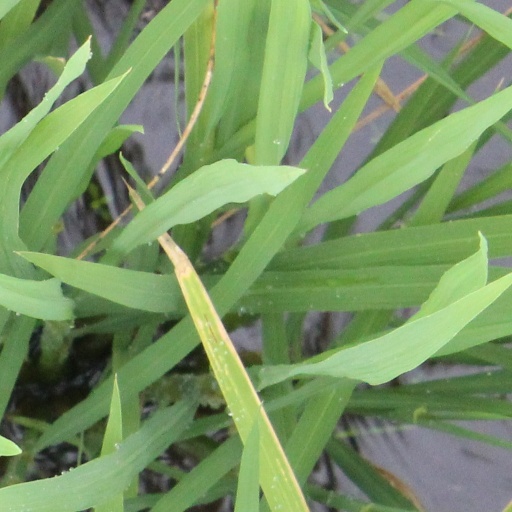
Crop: rice